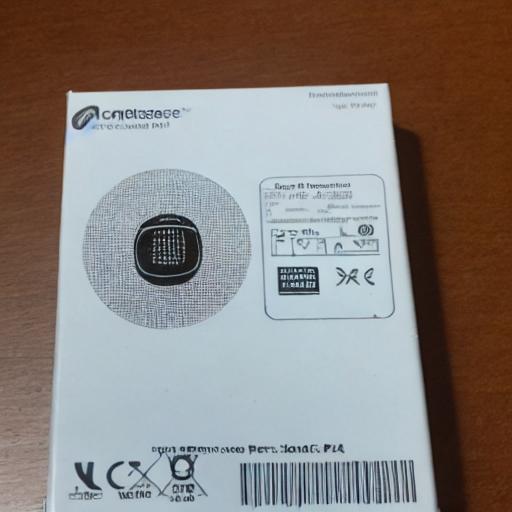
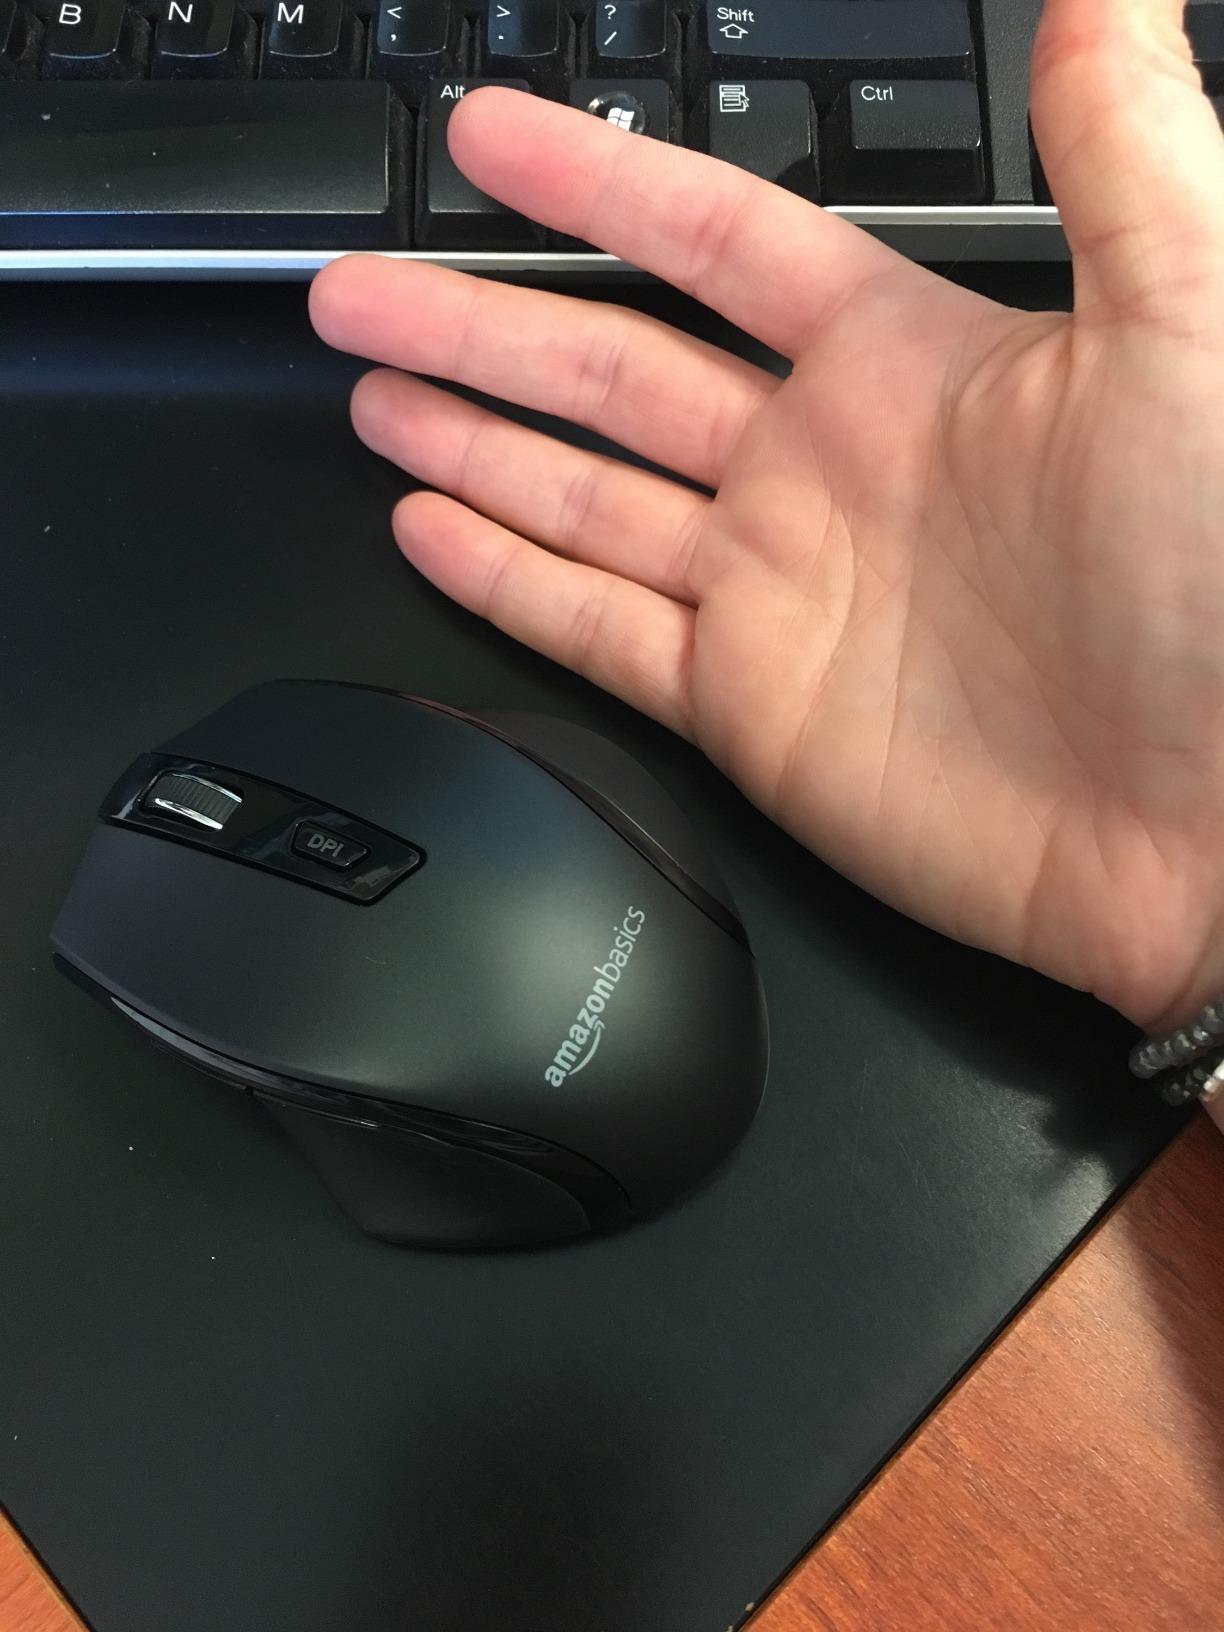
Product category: mouse
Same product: no